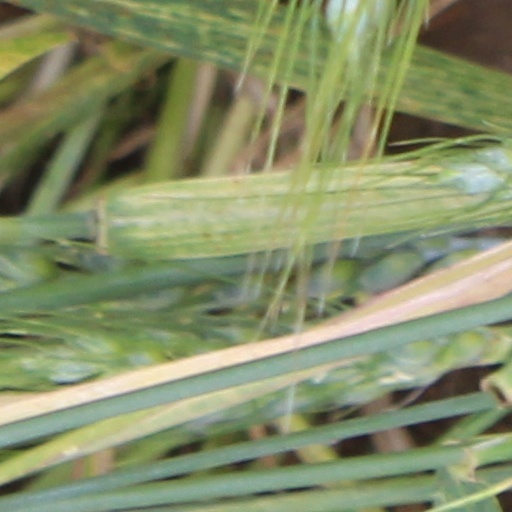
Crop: wheat